Stanisław Skalski

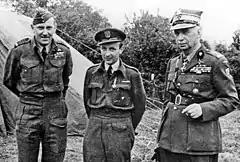
Skalski with Air Marshal Arthur Coningham (pictured left) and General Kazimierz Sosnkowski (pictured right).

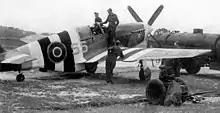
A Mustang flown by Stanisław Skalski, Coolham, June 1944.

Skalski then became commander of No. 601 (County of London) Squadron, the first Pole to command an RAF squadron. He then took part in the invasion of Sicily and invasion of Italy. From December 1943 to April 1944 Wing Commander Skalski commanded No. 131 Polish Fighter Wing. On 4 April 1944 he was appointed commander of No. 133 Polish Fighter Wing, flying the Mustang Mk III. On 24 June 1944, Skalski was attacked by Bf 109s.